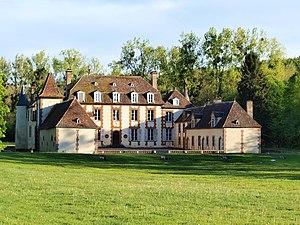
Château de Fourolles (Saint-Aubin-Château-Neuf, Yonne, France)
Le château de Fourolles est un château situé à Saint-Aubin-Château-Neuf, en France.